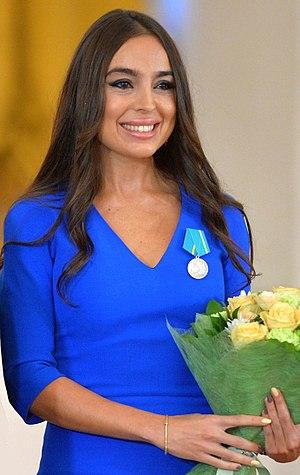
Les femmes en Azerbaïdjan ont joué un rôle important pendant des siècles.